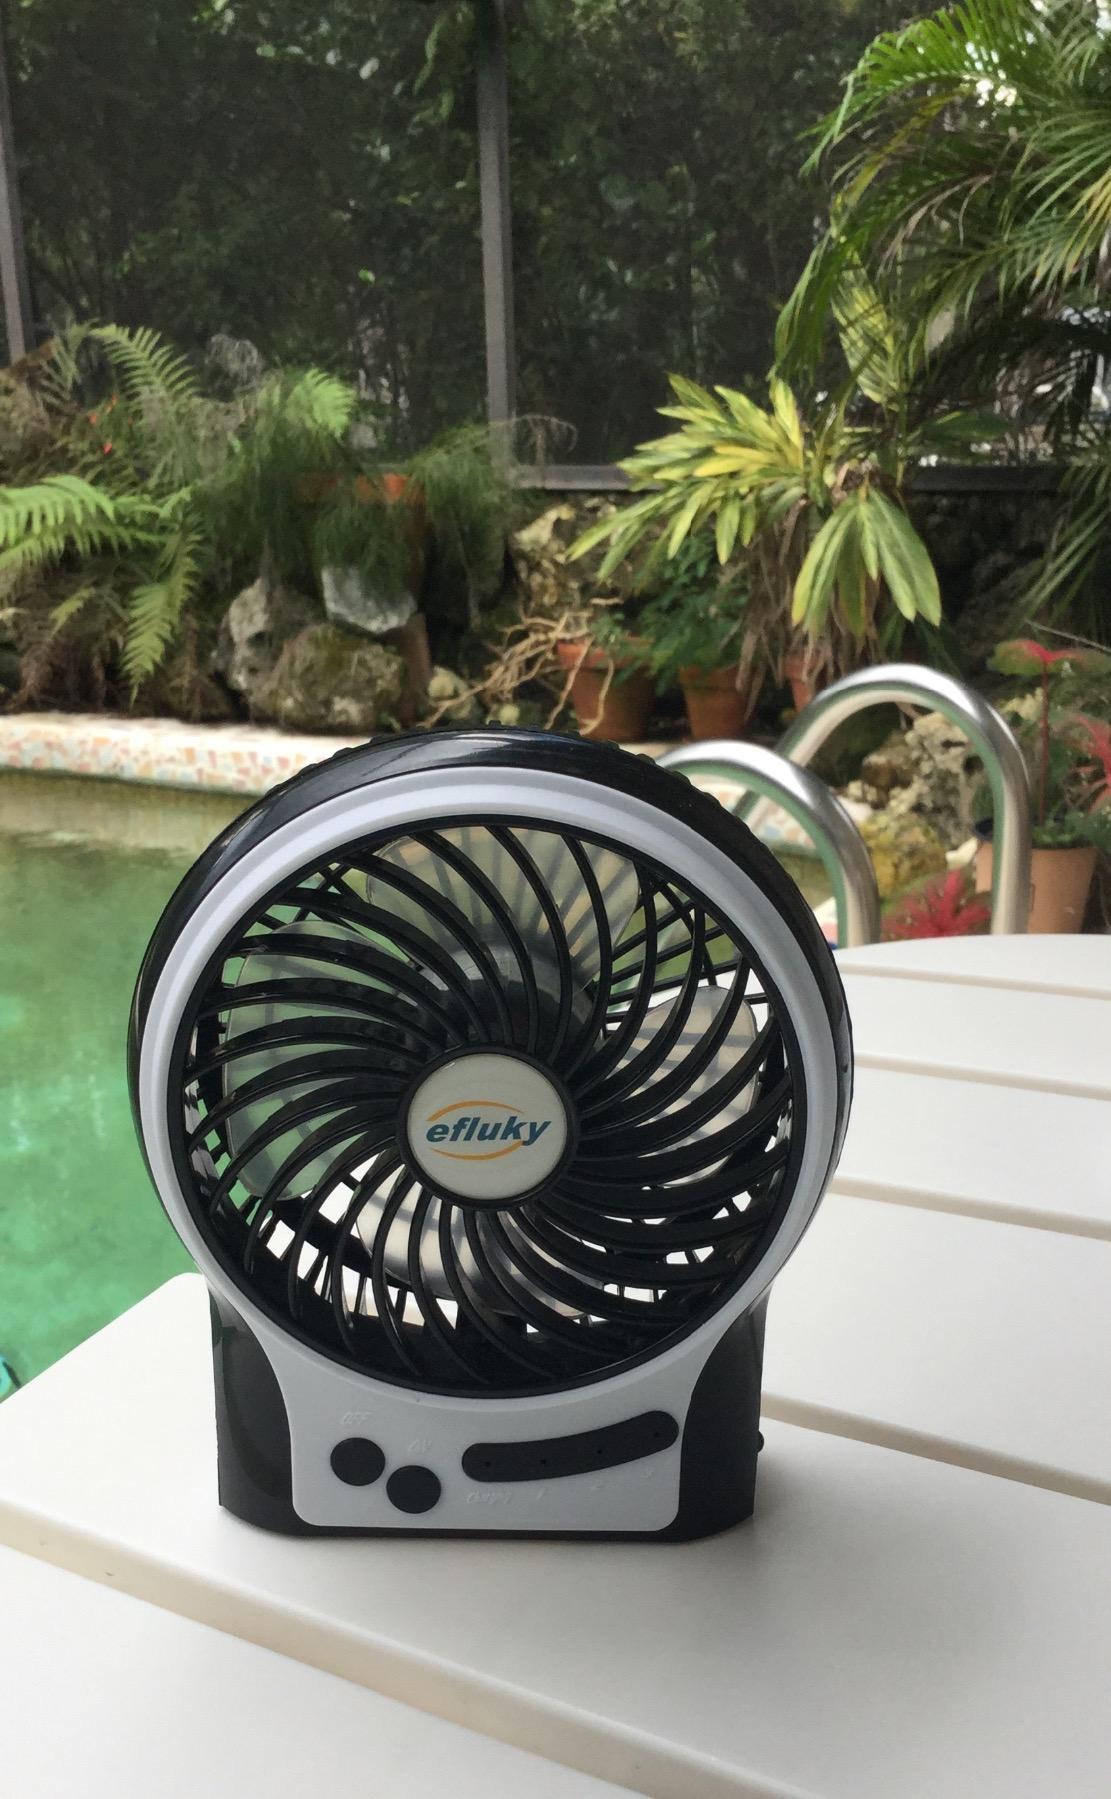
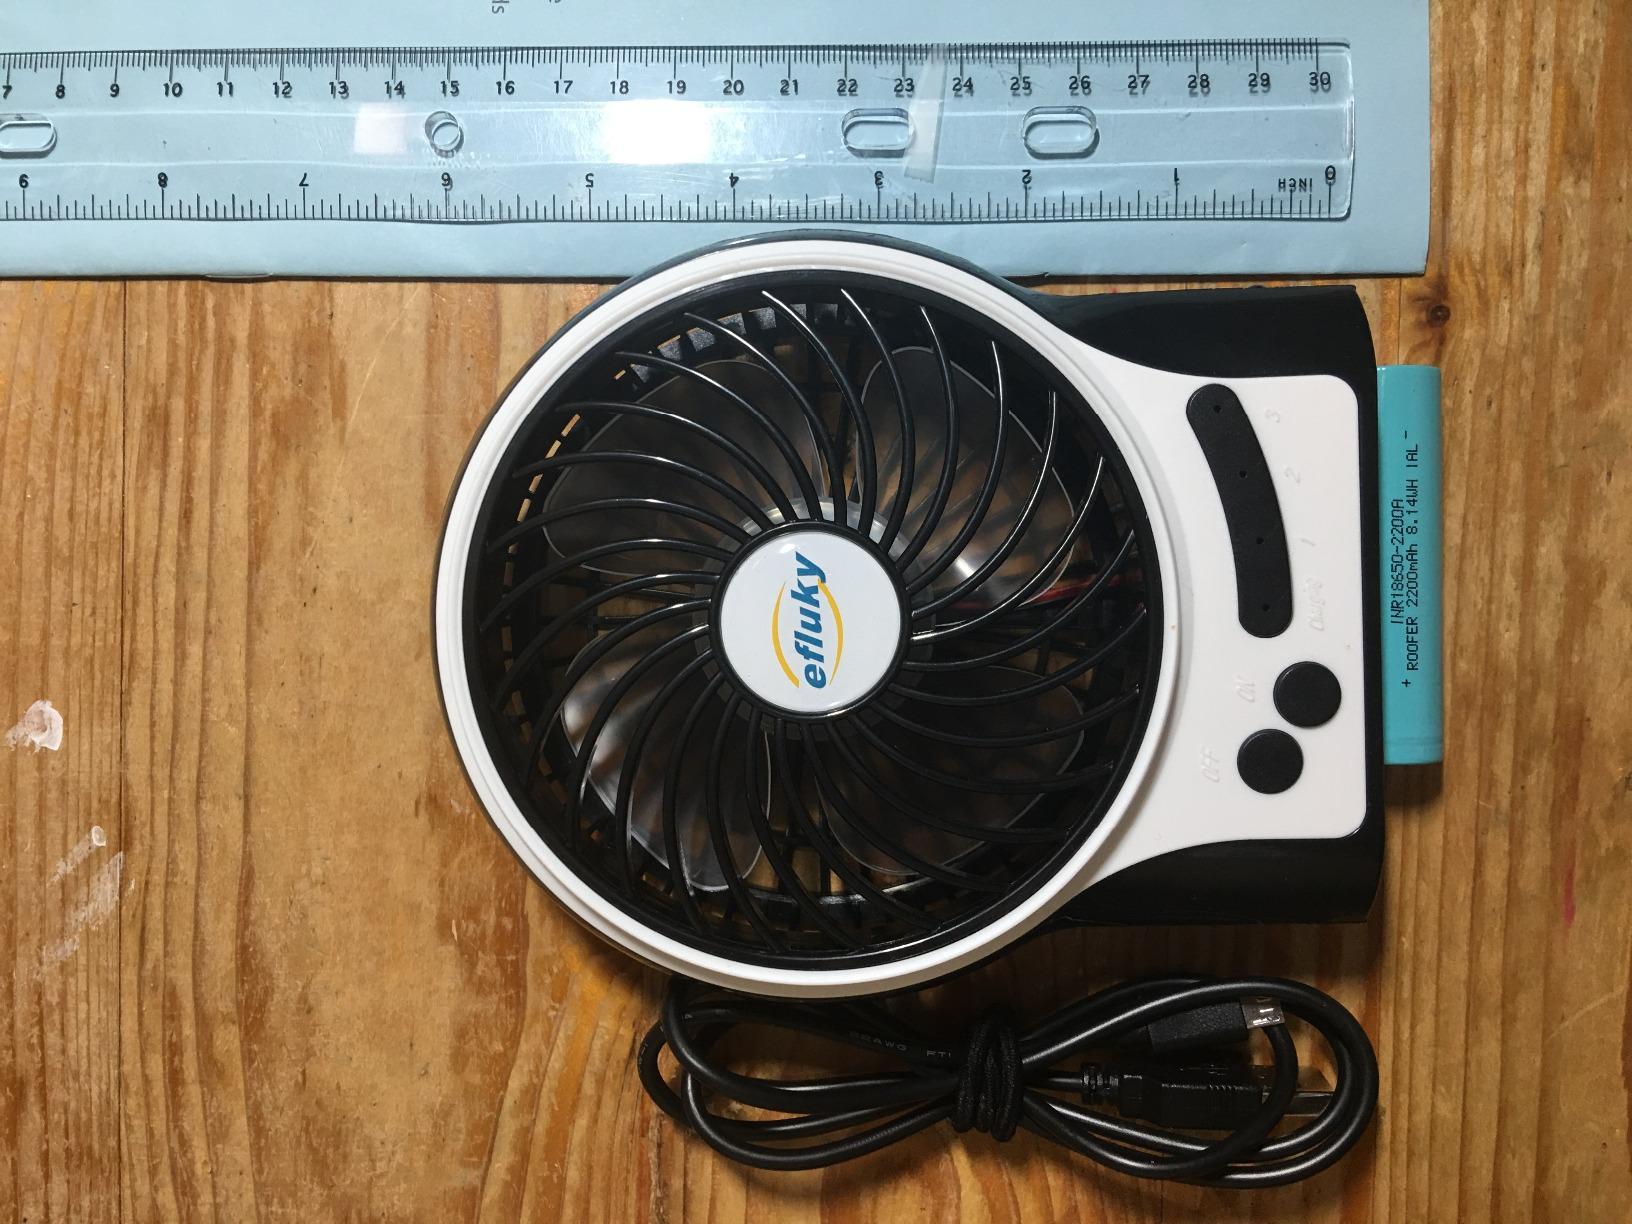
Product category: fan
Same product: yes